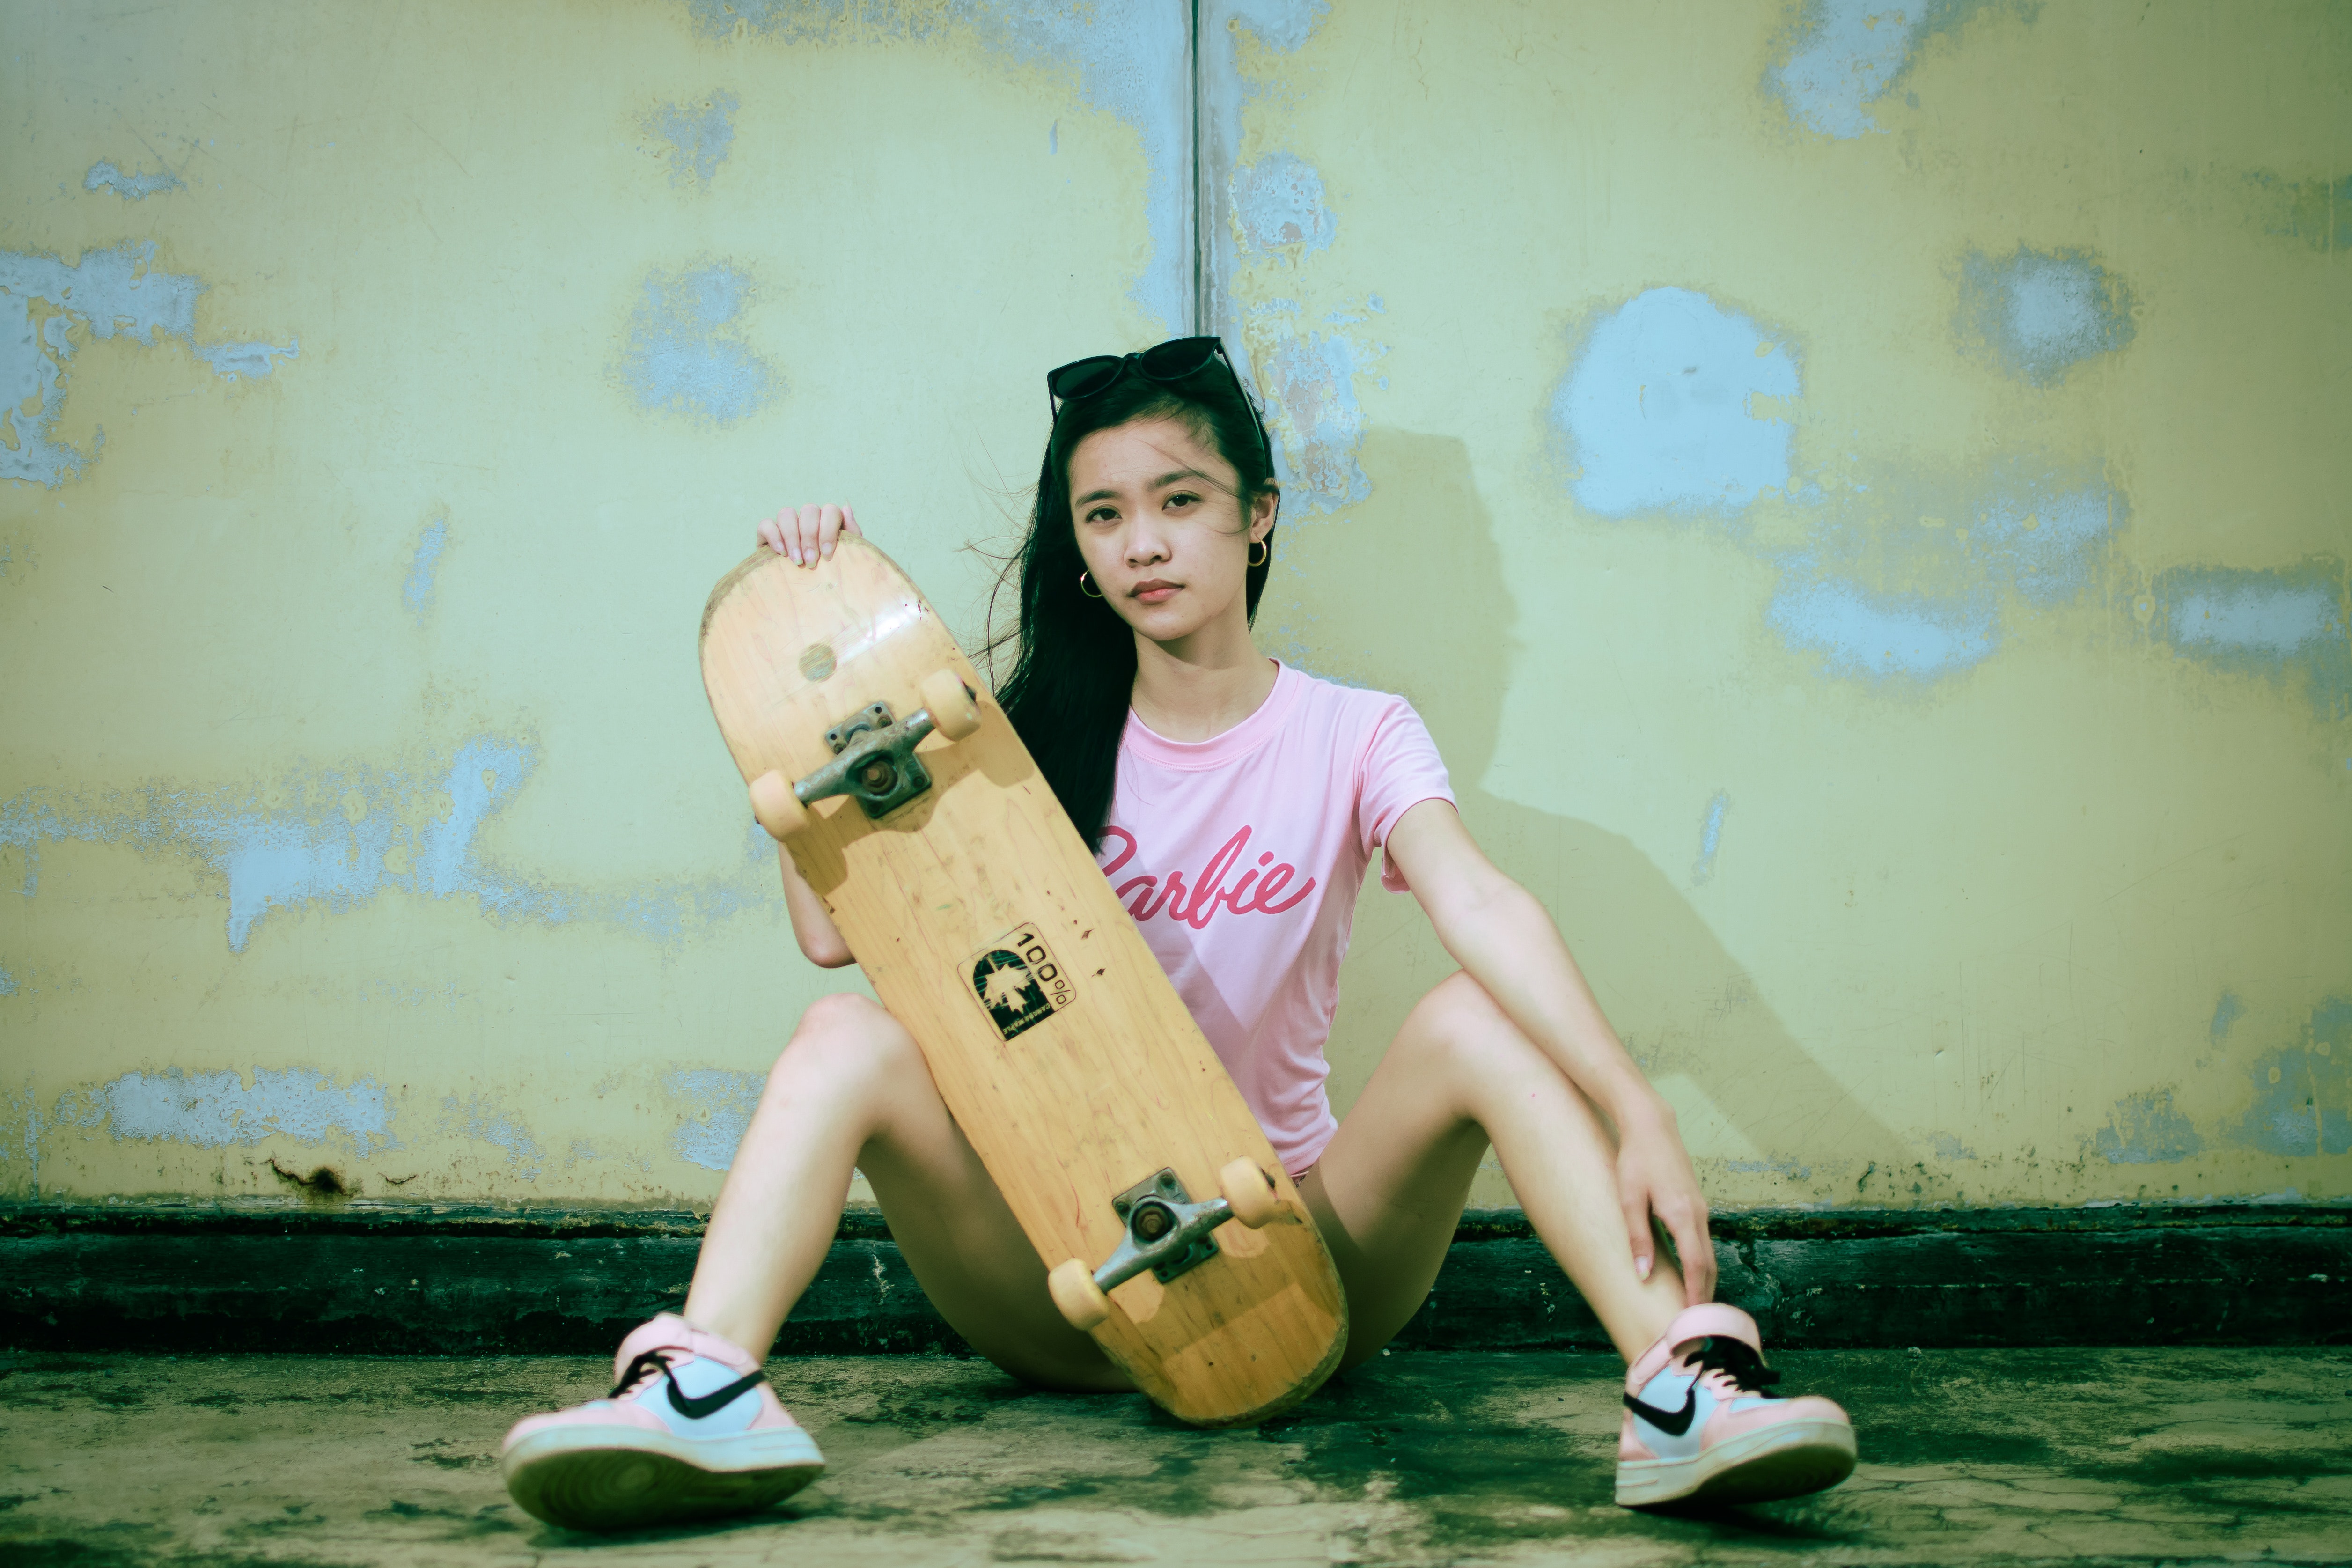
woman, footwear, shoe, plant, sports equipment, flash photography, happy, sneakers, thigh, knee, grass, leisure, fun, skateboard, human leg, recreation, sitting, longboard, Skateboarding Equipment, brown hair, sportswear, t shirt, child, portrait photography, eyewear, physical fitness, longboarding, photo shoot